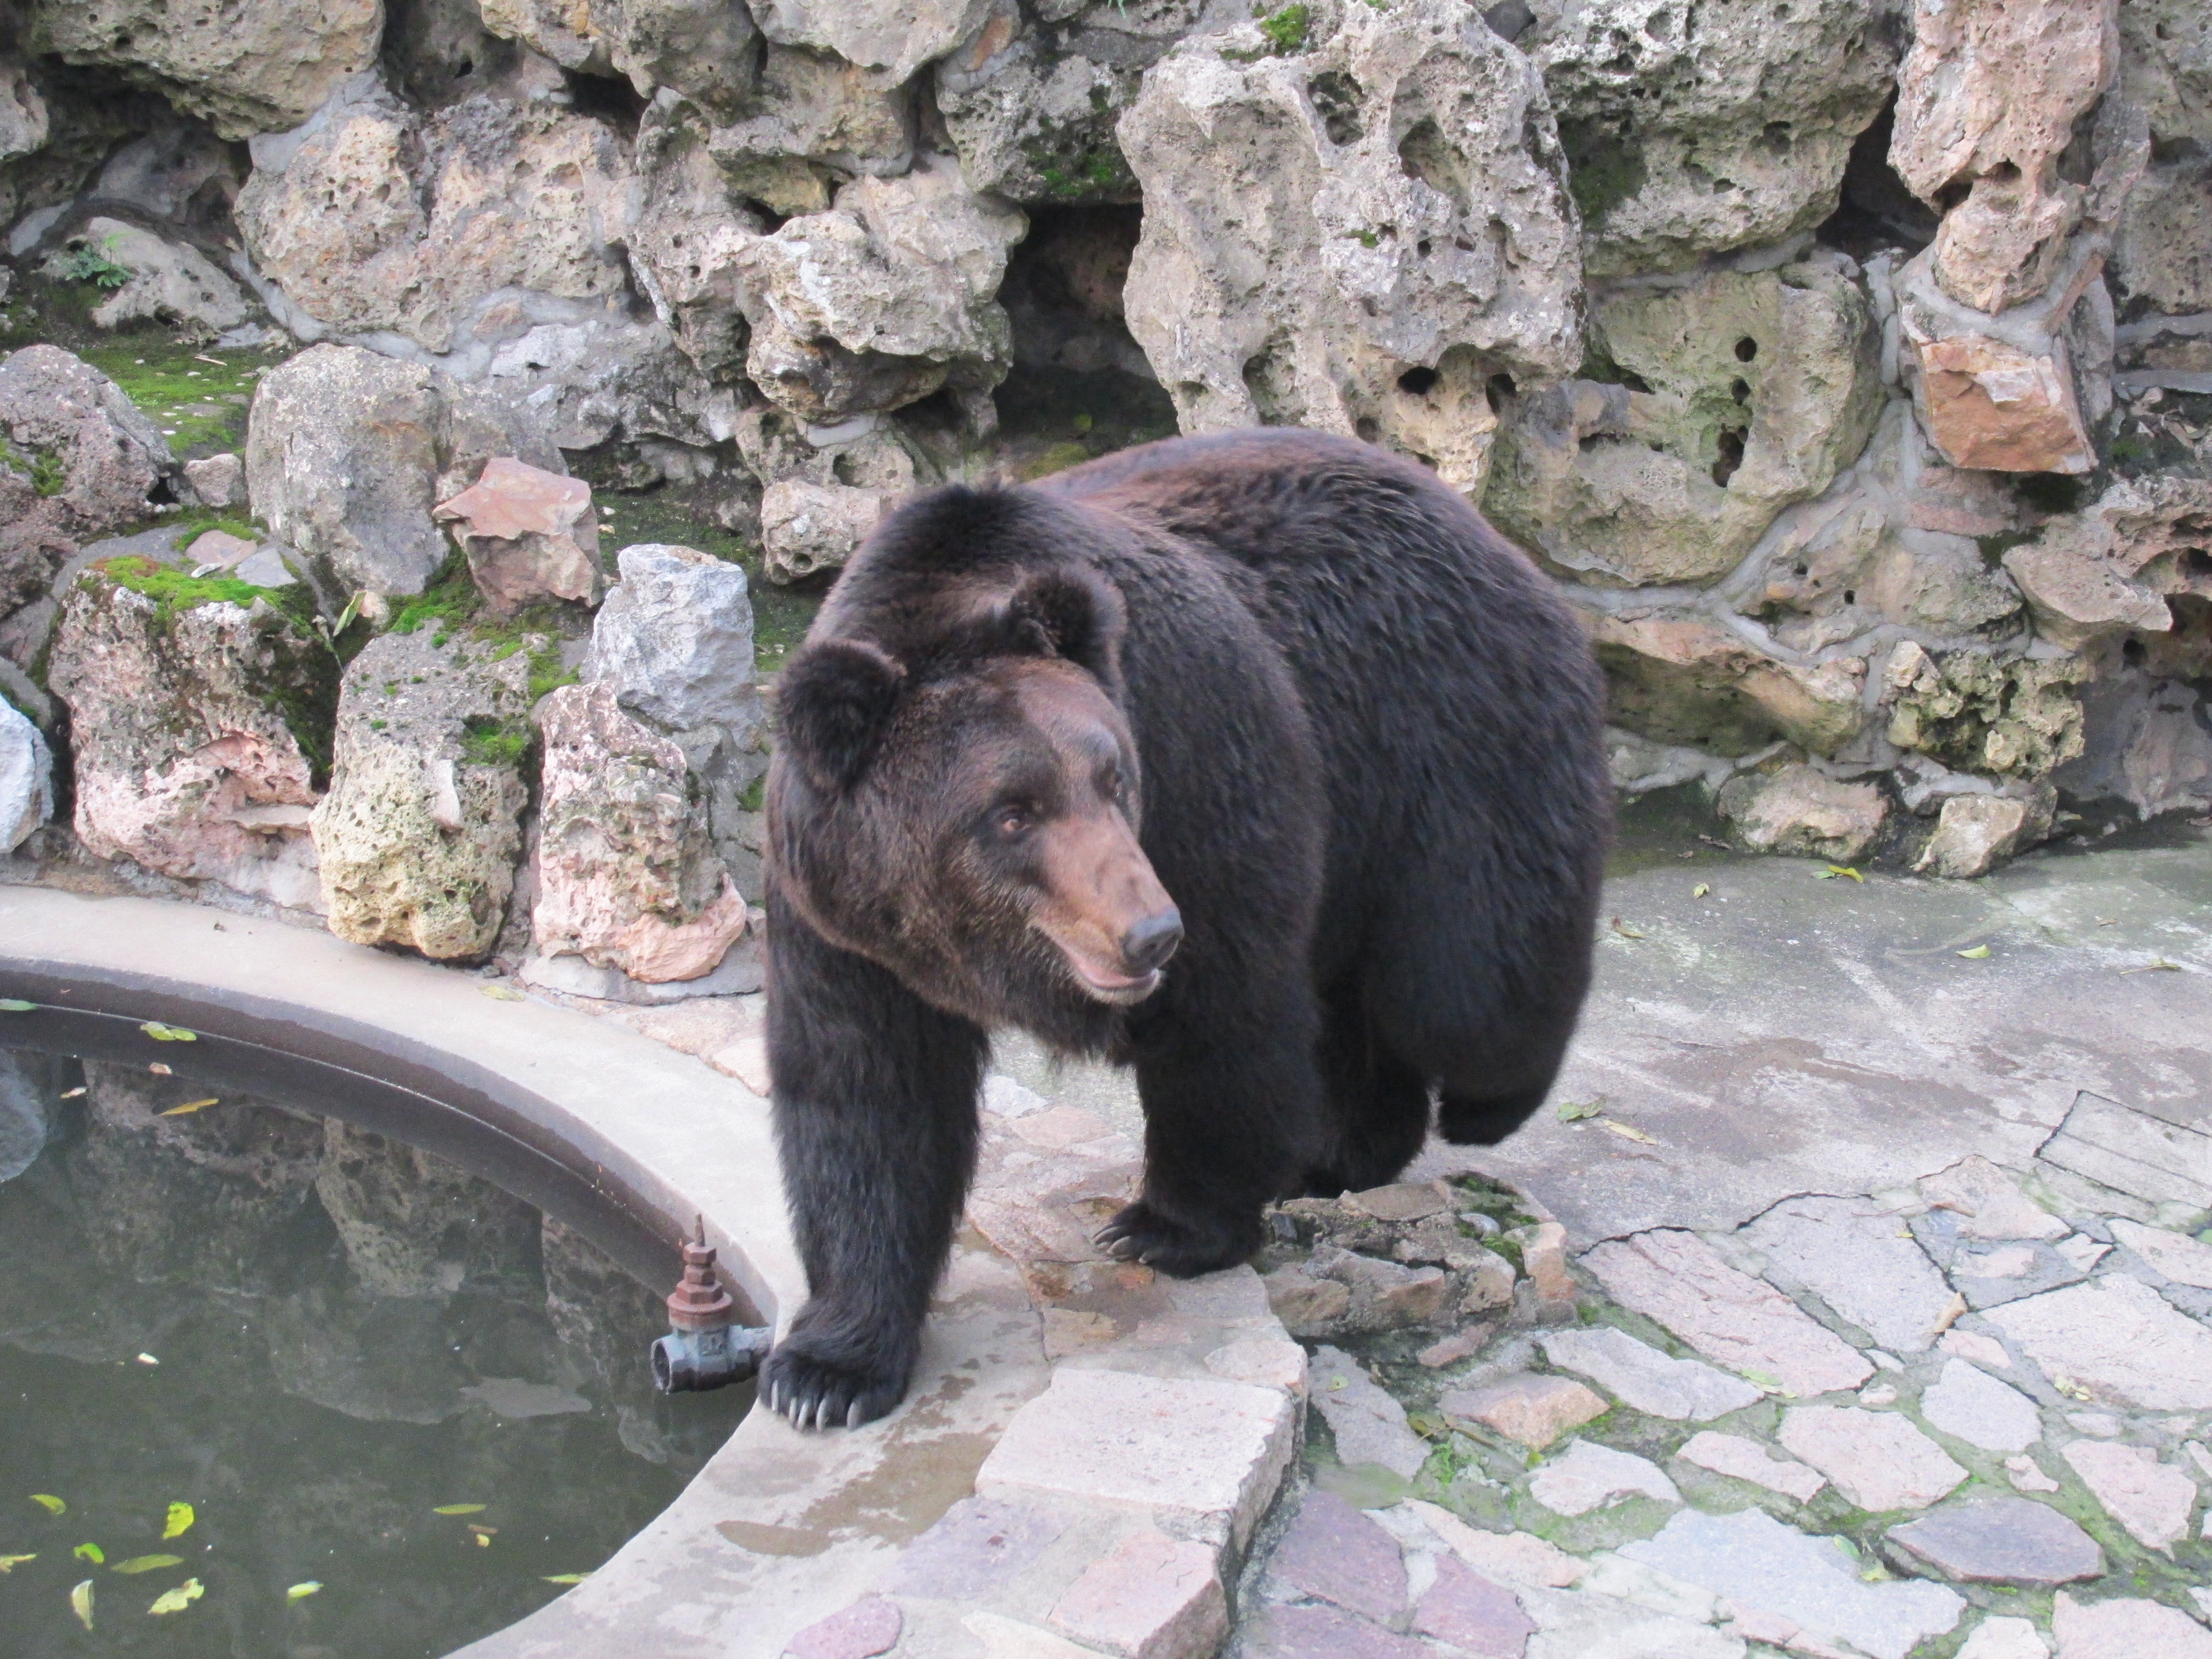
tourism, adventure, Beautiful Places, Pretty Places, environment, Interesting Places, harbin, museums, architecture, art, nature, museum, history, ancient history, china, asia, imperial palace, dynasty, beijing, planning, exhibition, sculpture, map, animals, exotic animals, tigers, zoo, zoo park, Pretty Parks, lions, wild animals, captive animals, sheep, monkey, cow, goat, fish, cat, birds, bear, mammal, vertebrate, grizzly bear, american black bear, brown bear, terrestrial animal, carnivore, sun bear, national park, wildlife